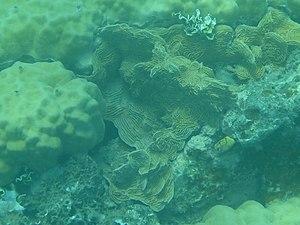
Pachyseris gemmae est une espèce de coraux appartenant à la famille des Agariciidae.